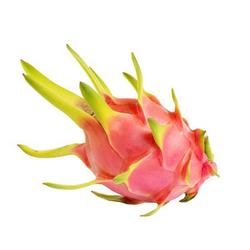
Label: Dragonfruit